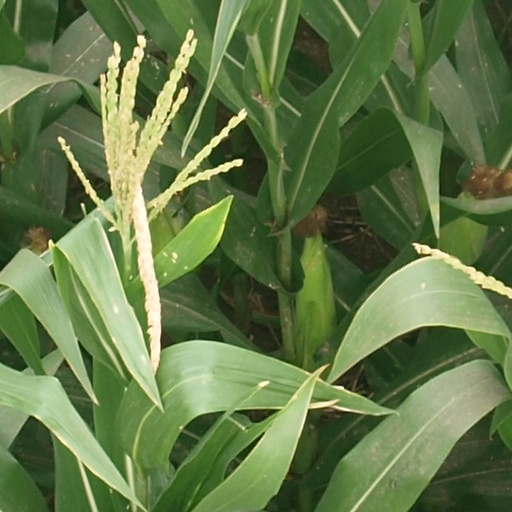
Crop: maize; corn